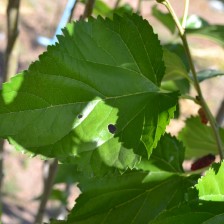
Variety: ChiangMaiBuriram60